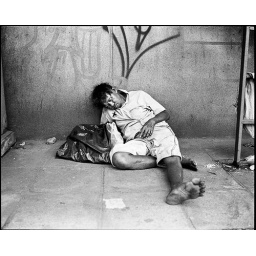
A man sleeping leaning against a wall in one of bangkok's major streets